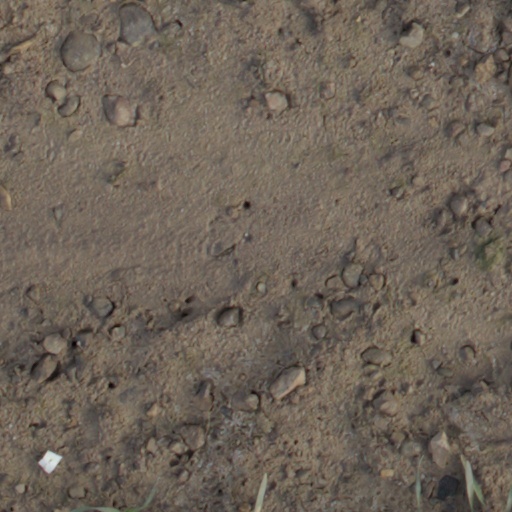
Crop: wheat